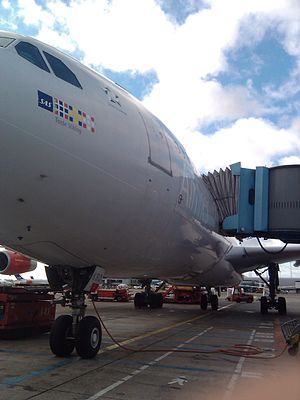
Scandinavian Airlines / Flyflåde
OY-KBD (Toste Viking) gået til gate i Københavns Lufthavn, Kastrup.
Toste Viking (OY-KBD) gået til gate i Københavns Lufthavn Kastrup.
Scandinavian Airlines, der er forkortet SAS, er et svensk-norsk-dansk flyselskab, der er det største i Skandinavien.